St Peter's College, Oxford

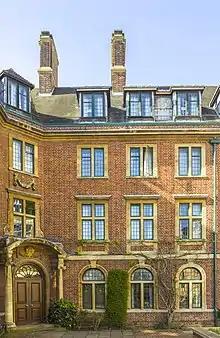
Morris building.

The Mulberry Quad lies to the northwest of the Linton and provides for the direct access to the JCR. The Morris Building, currently student accommodation, was given by Lord Nuffield in memory of his mother, Emily Morris. The Matthews block houses the JCR as well as the student-run bar. The Dorfman Centre lies in the northwest corner of the quad. Mulberry Quad also provides access to Bulwarks Lane.